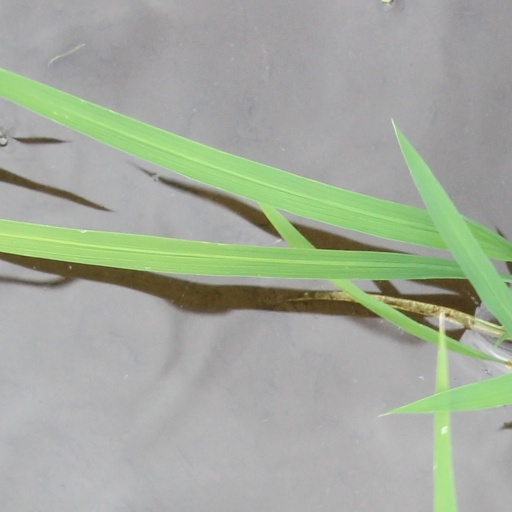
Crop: rice